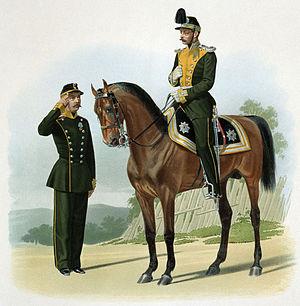
Le Régiment de la Garde Litovski ou Régiment de la Garde Lituanienne, fut un régiment de la Garde impériale de Russie. Il fut formé le 7 novembre 1811 par Alexandre Iᵉʳ de Russie. Ce régiment de fantassins fut formé à partir du deuxième Bataillon du Régiment de la Garde Preobrajensky.